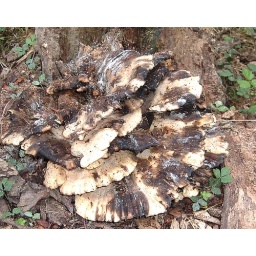
Growing at the base of a dead pine tree in my yard